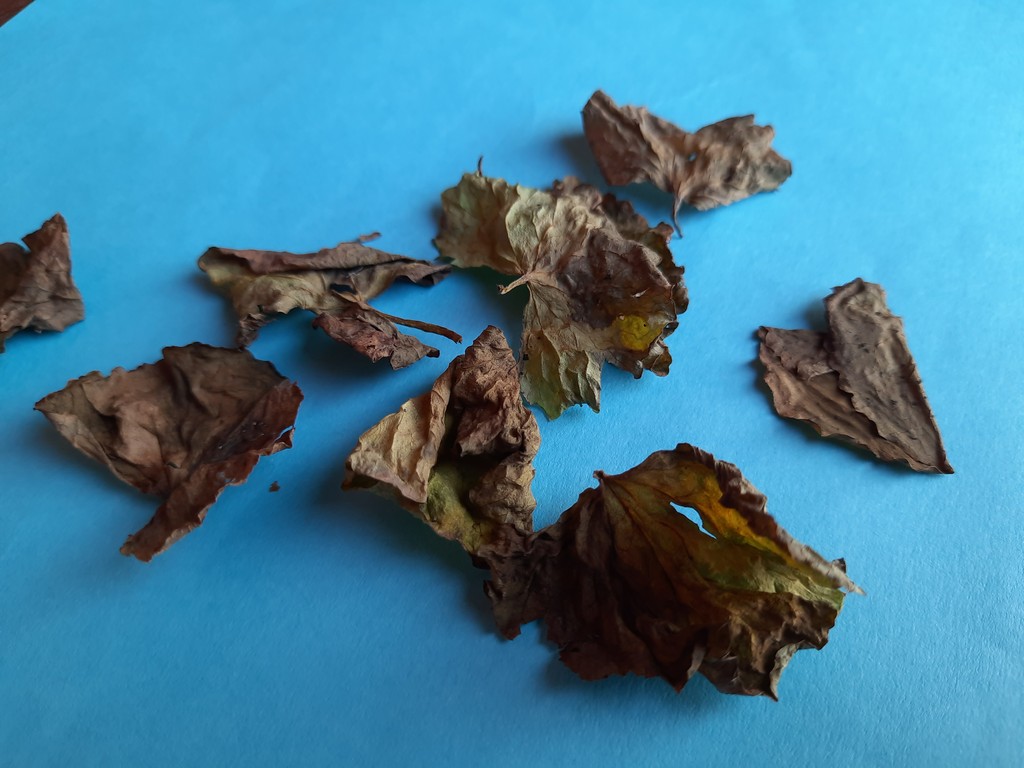
Label: Dried